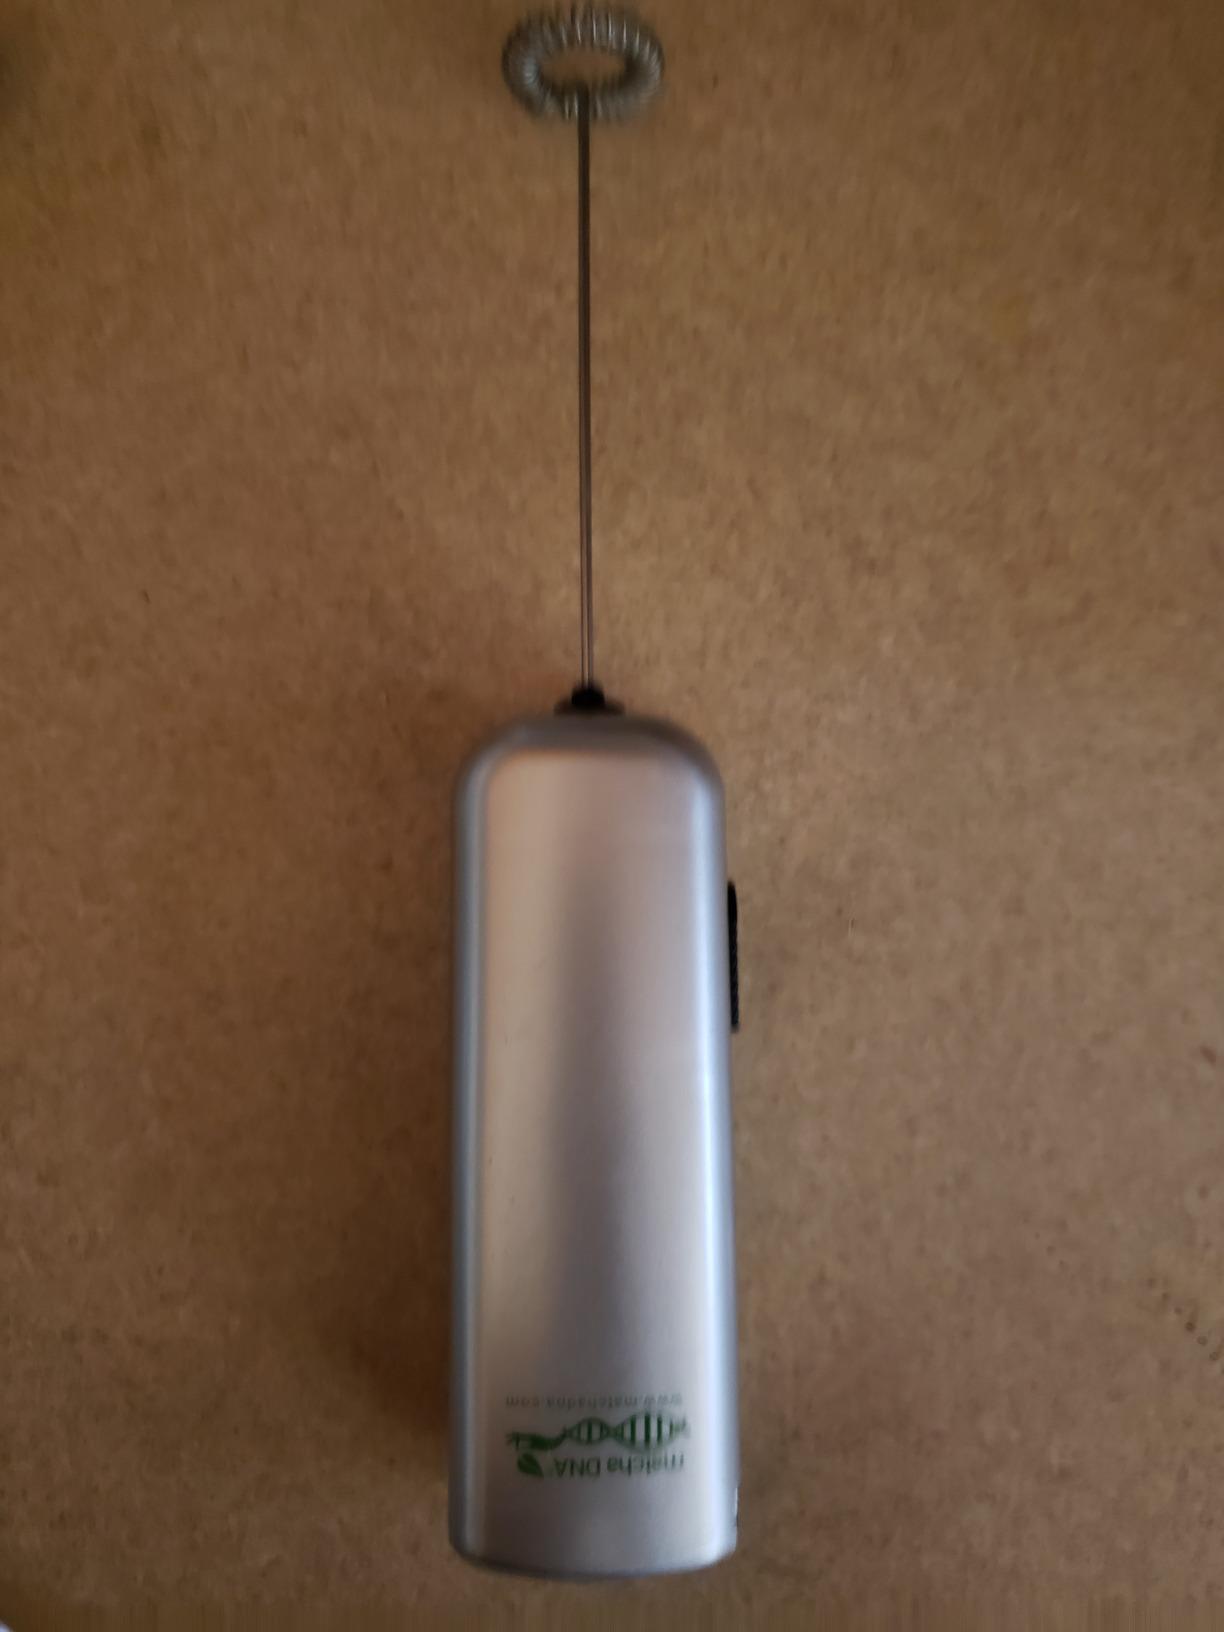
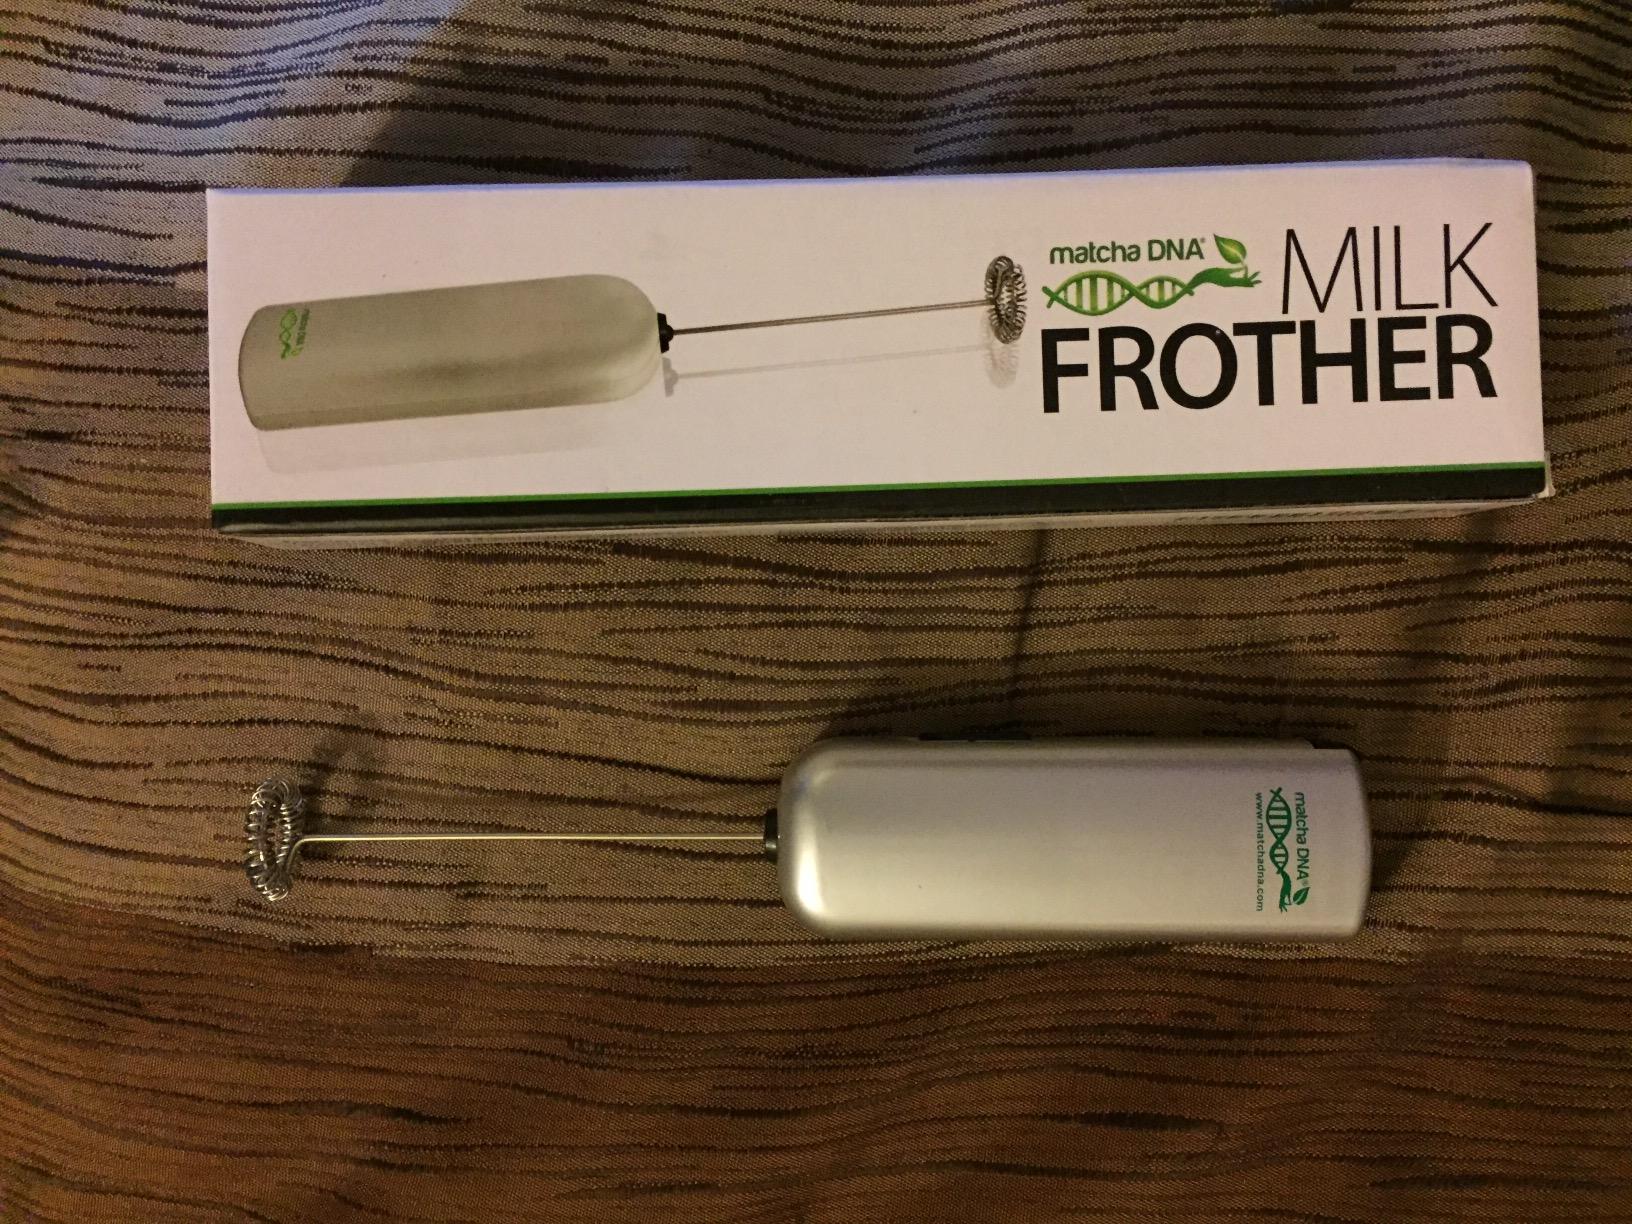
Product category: items_mixer
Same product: yes